7 November 1975 Bangladeshi coup d'état

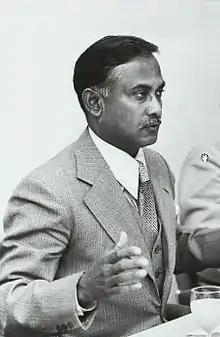
After the uprising, Ziaur Rahman (pictured) proclaimed himself the Deputy Chief Martial Law Administrator and held ministries in the Sayem administration, later became the President removing Sayem.

The events of 7 November paved the path to the presidency for Ziaur Rahman. On this day following Mosharraf's death, President Sayem assumed the role of Chief Martial Law Administrator (CMLA) and Maj. Gen. Zia was made Deputy CMLA. A year later, President Sayem handed over CMLA duties to Zia and months after that stepped down on "health reason", and Zia became acting president in the absence of a vice president.